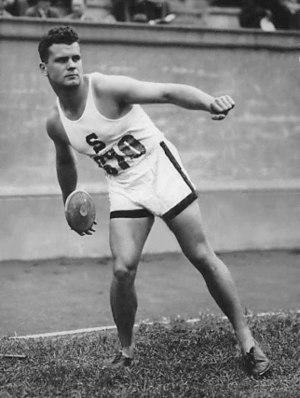
Eric William Christian Krenz est un athlète américain, spécialiste du lancer du disque.